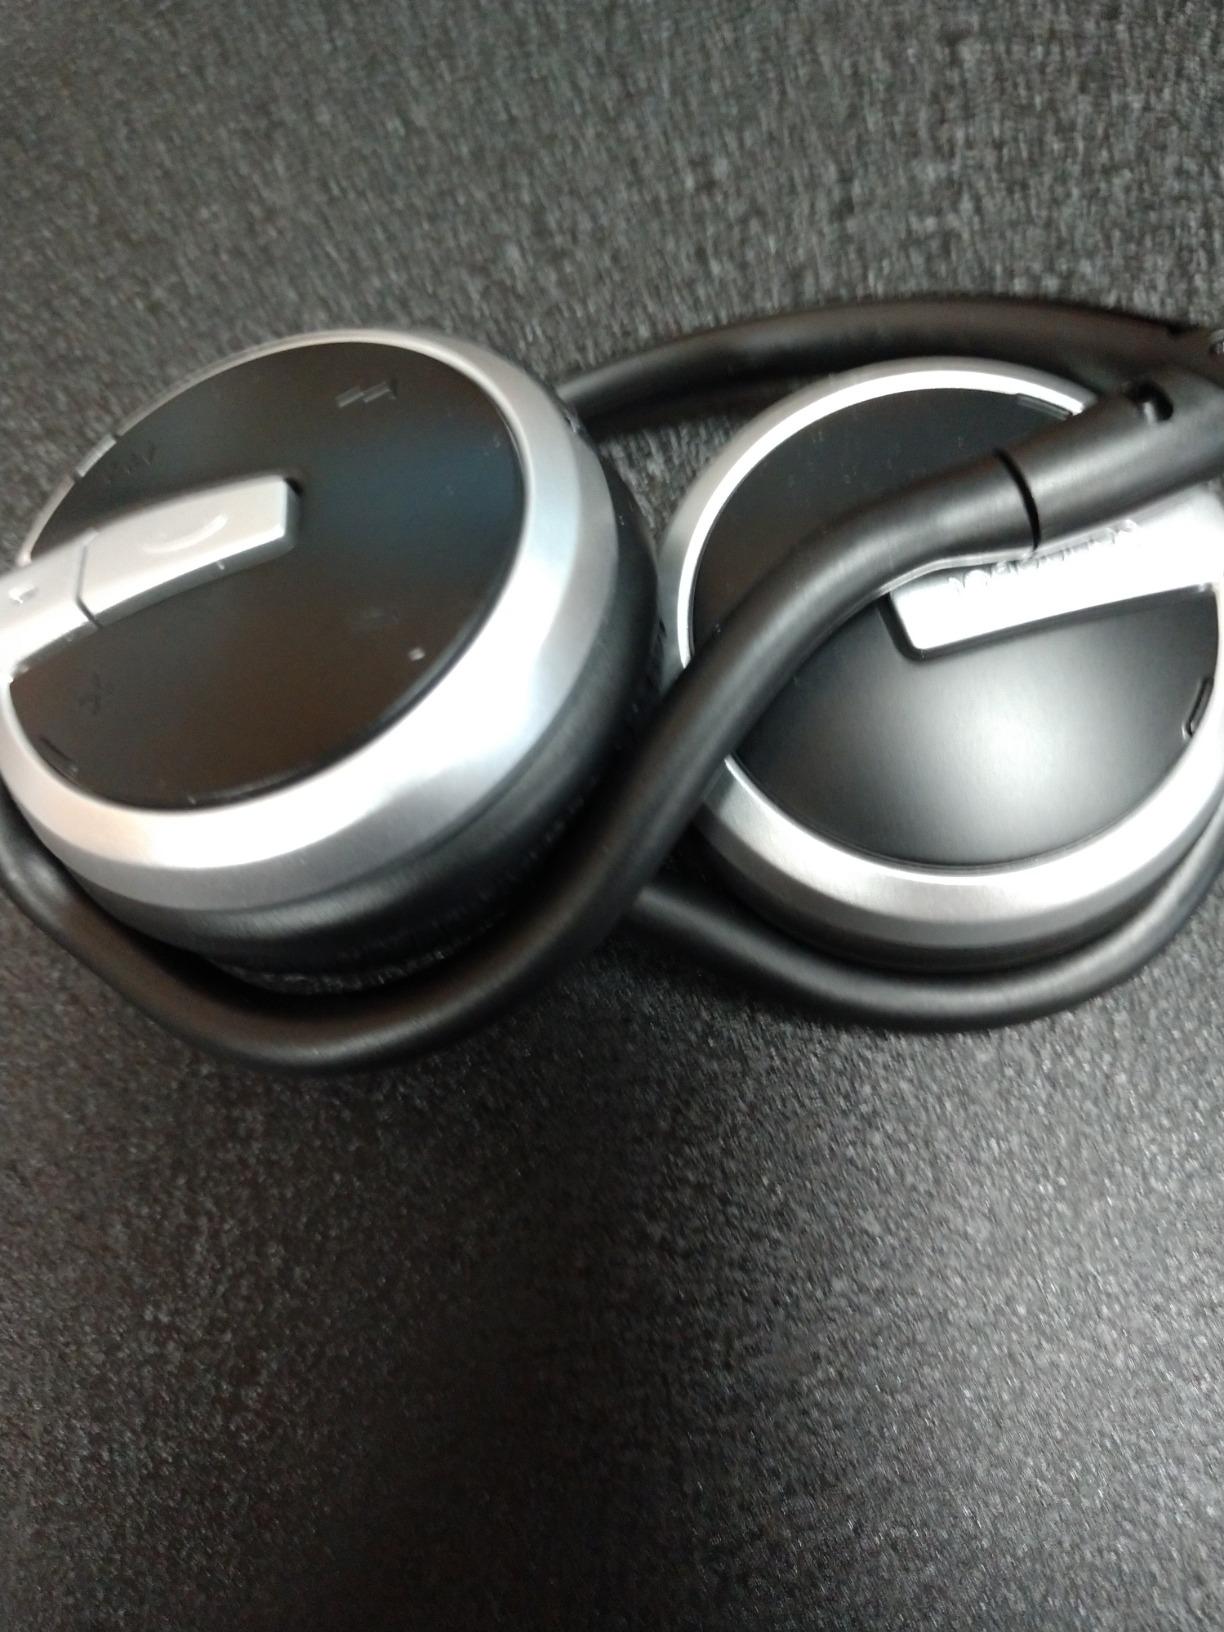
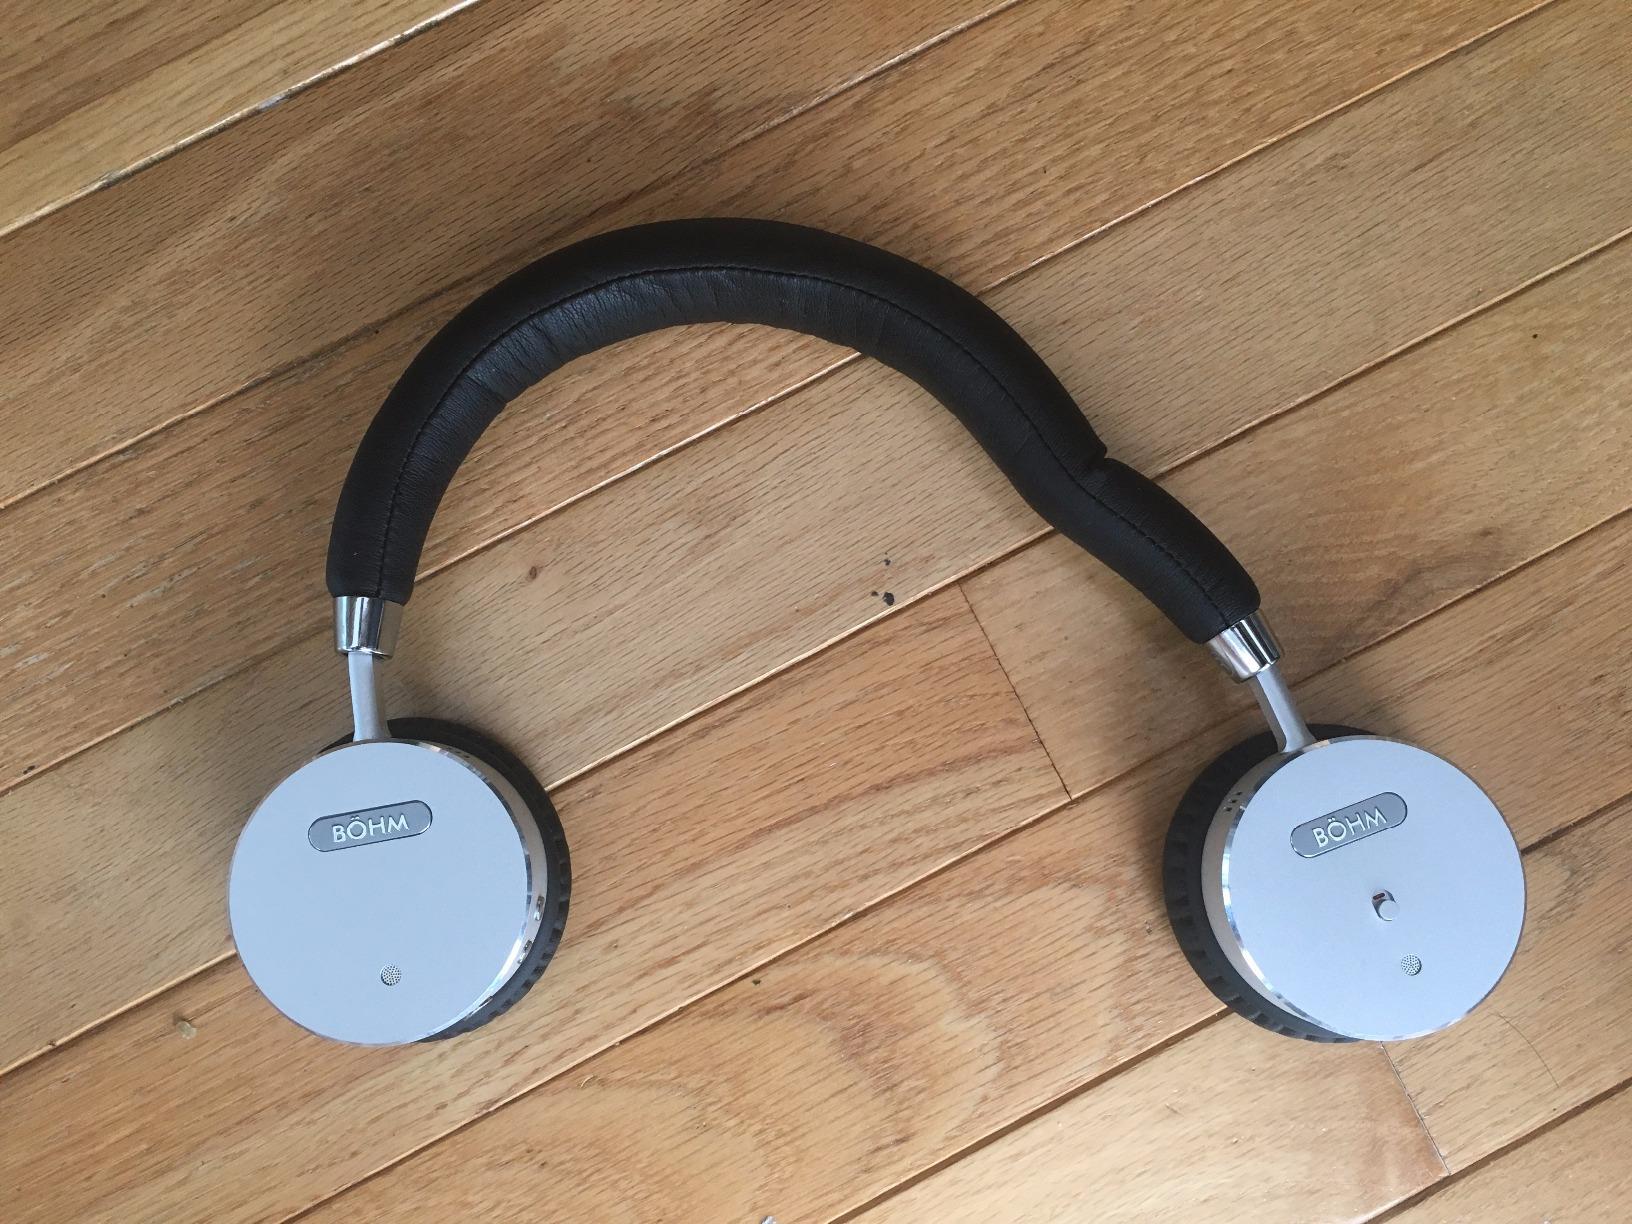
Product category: headphones
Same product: no